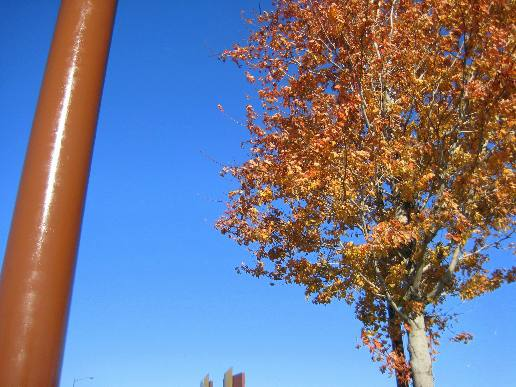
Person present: No